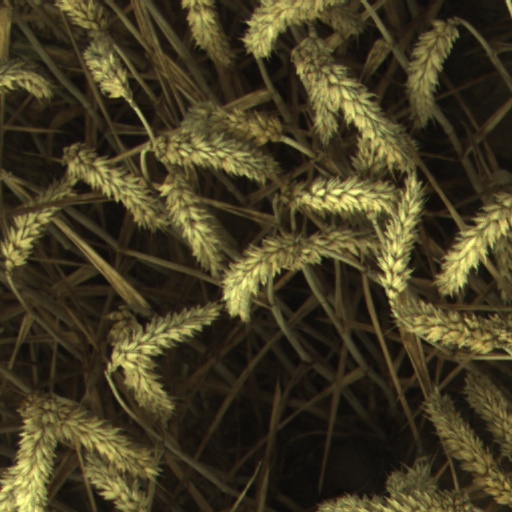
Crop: wheat